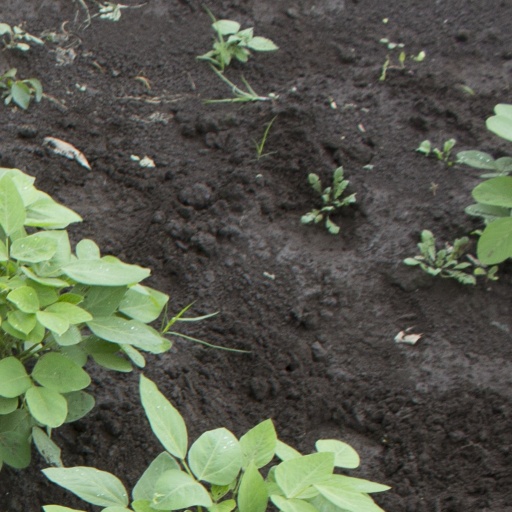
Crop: soybean